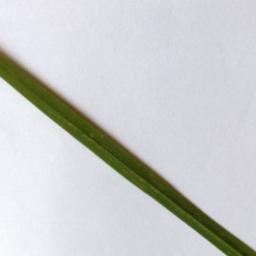
Label: Rice___Healthy